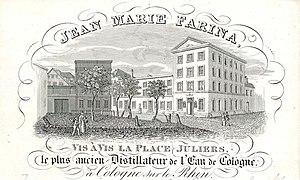
Jean Marie Farina vis-à-vis de la place Juliers, en allemand, Johann Maria Farina gegenüber dem Jülichs-Platz constitue la parfumerie la plus ancienne du monde encore existante. Initialement, il s'agissait d'un commerce d'articles de luxe, nommé « Französisch Kram » vendant des produits de Paris et fondé le 13 juillet 1709 par Johann Baptist Farina à Cologne où son frère Jean Marie Farina, parfumeur, se fixa la même année, devenant le « nez » de cette boutique de luxe et y donnant naissance à la fameuse eau de Cologne. Le symbole de l’entreprise est aujourd’hui encore une tulipe rouge et le nom français de l’entreprise « Jean Marie Farina vis-à-vis la place Juliers depuis 1709 » est à l’heure actuelle encore en usage.
L'eau de Cologne désigne, à l'origine, soit un parfum créé par Jean Marie Farina, soit plus généralement une catégorie de parfums contenant 4 à 6 % d'essences.